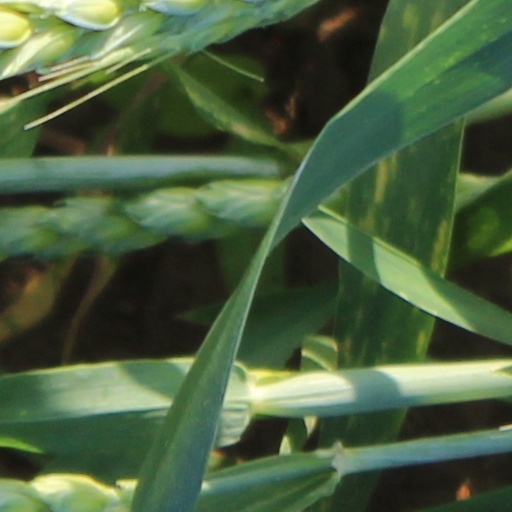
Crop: wheat